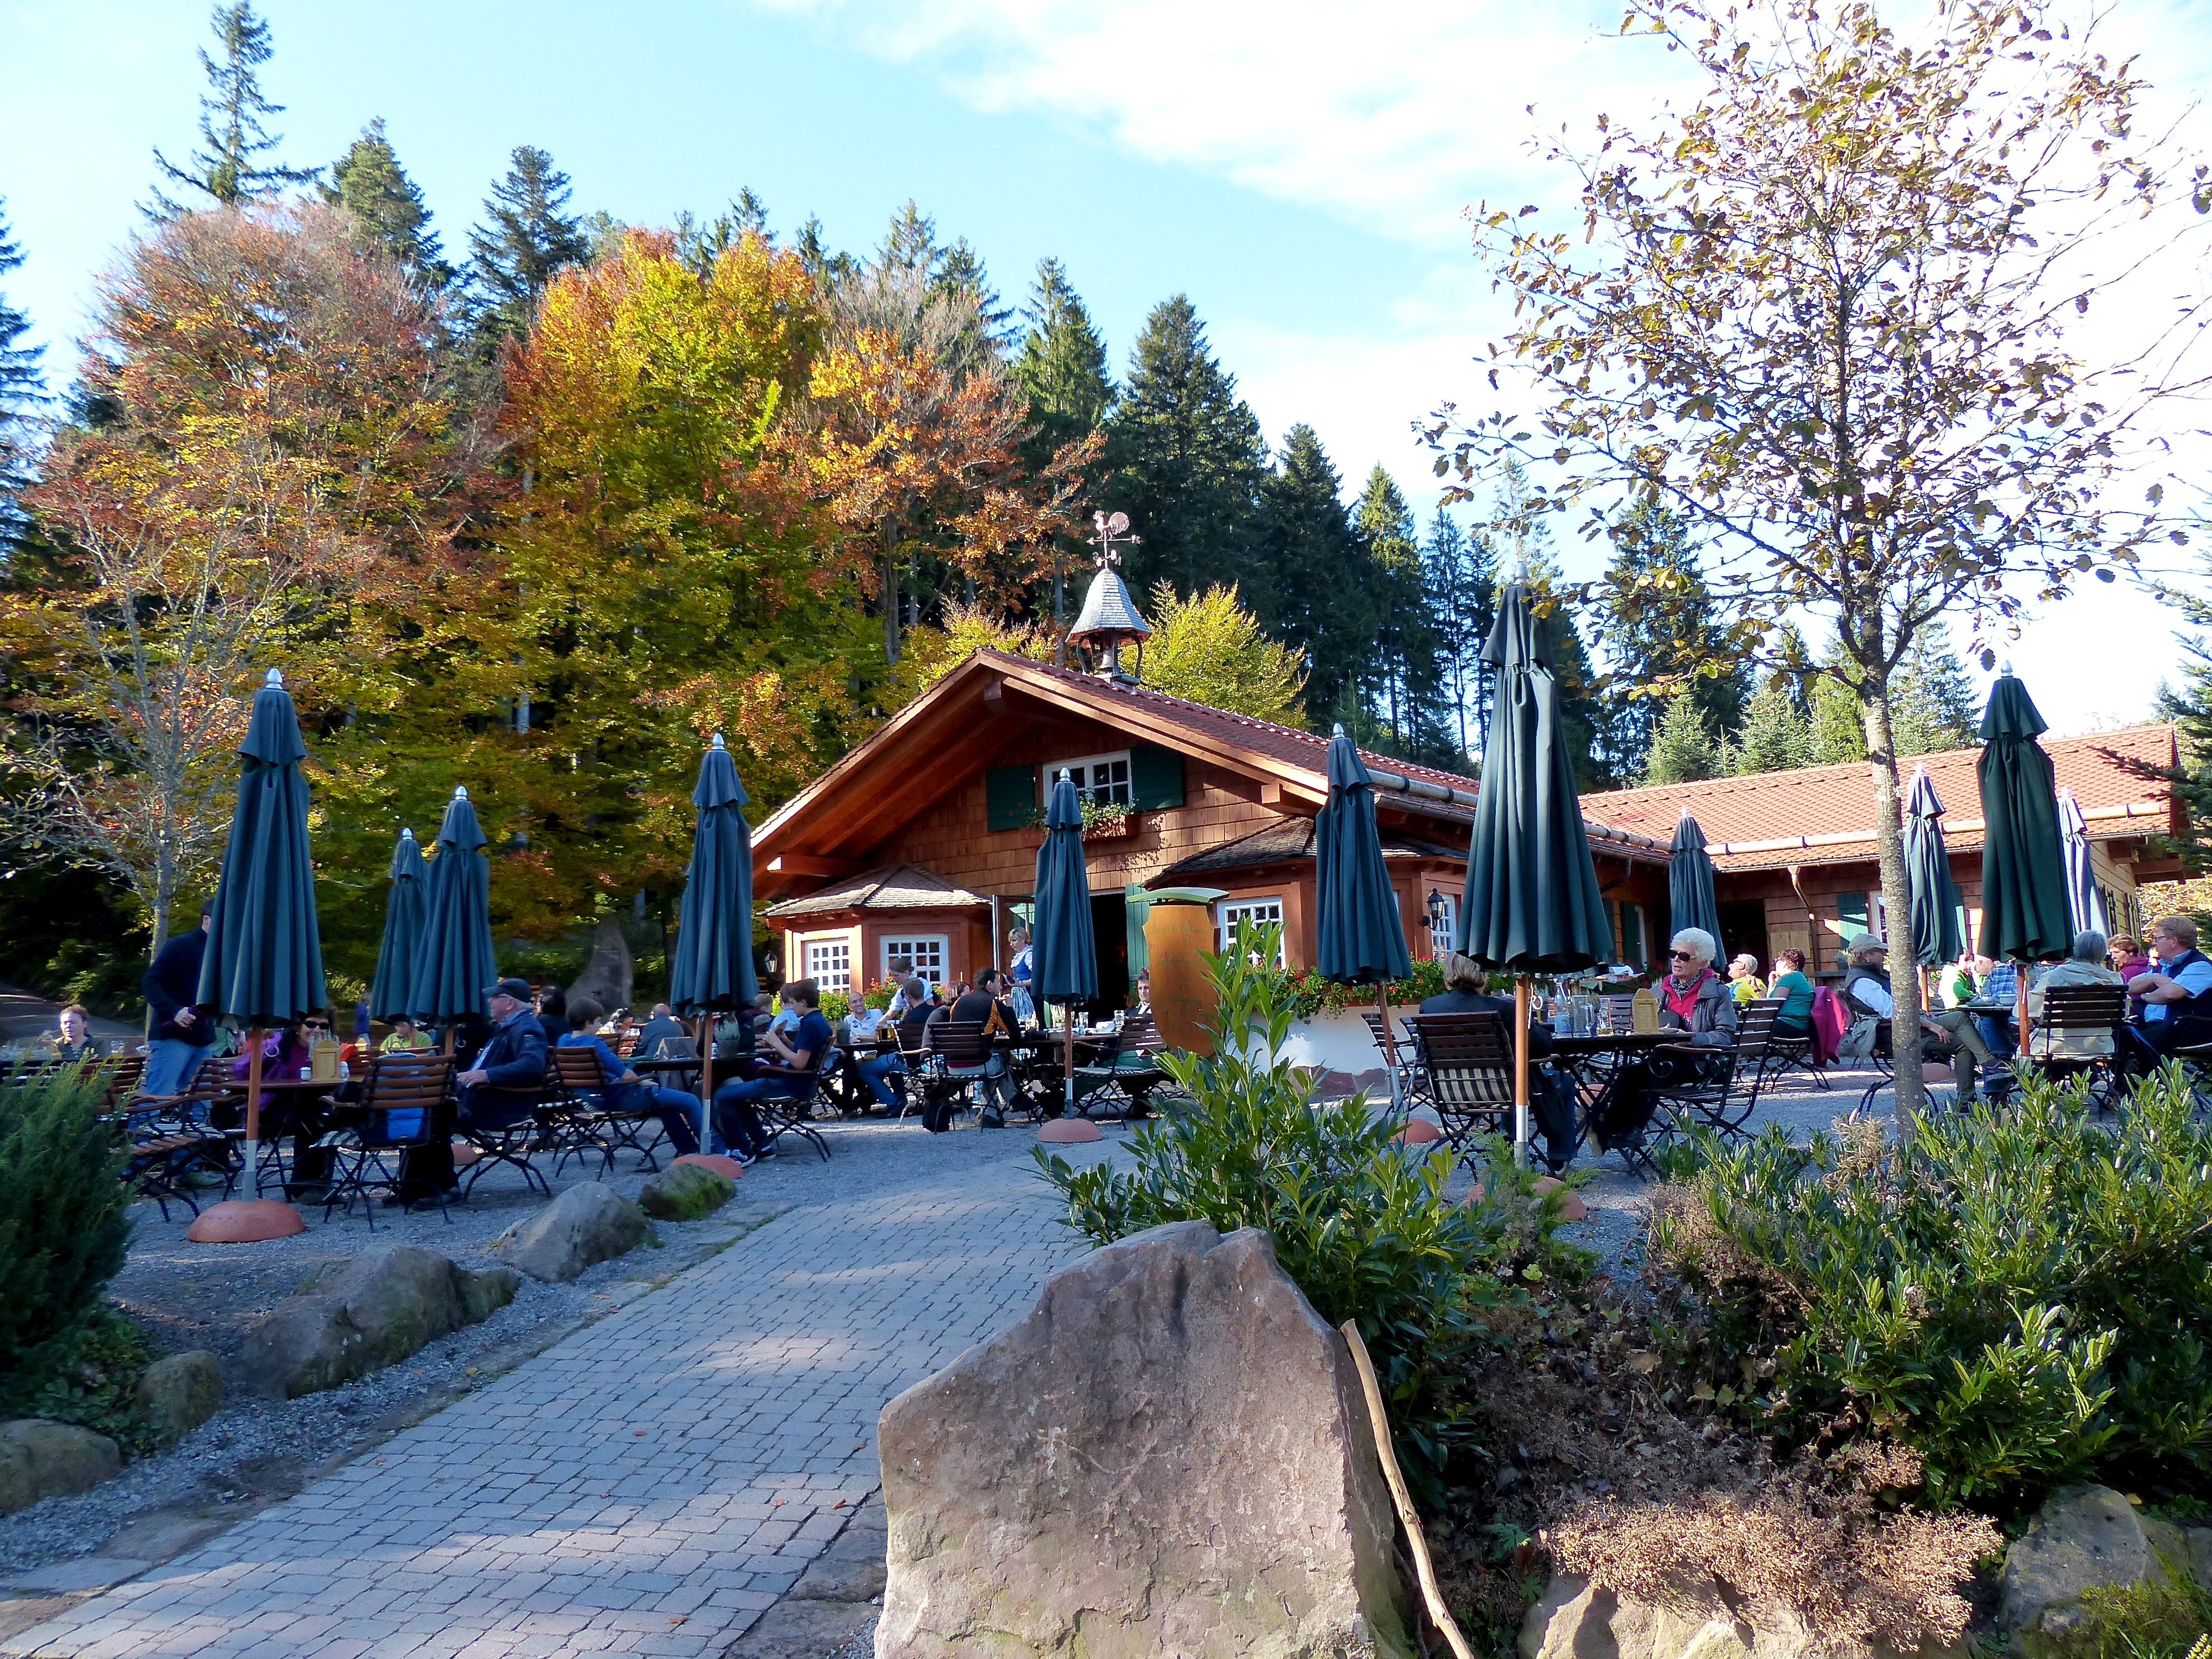
landscape, tree, forest, hiking, fall, town, home, travel, hut, village, foliage, europe, cottage, autumn, park, black, garden, trees, leaves, hotel, resort, germany, schwarzwald, estate, baiersbronn, mitteltal, bareiss, sattelei